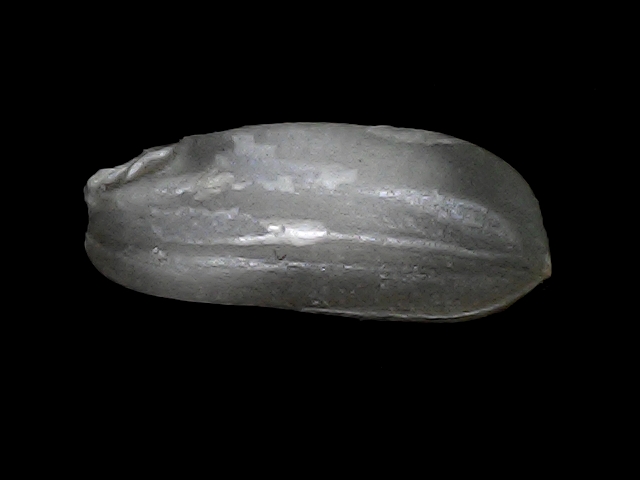
Rice variety: BRRI74